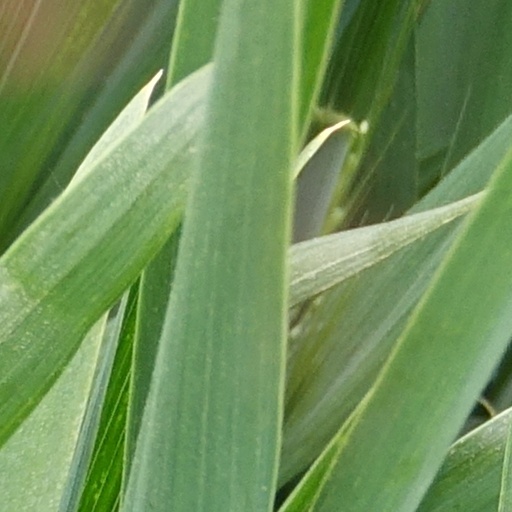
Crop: wheat